History of tram and light rail transit systems by country

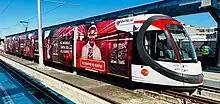
Tram in Rose-Hill Central Port Louis, Mauritius

Although tram and Heritage streetcar systems date to the late 19th and early 20th centuries, many old systems were closed during the mid-20th century because of the advent of automobile (including bus) travel. This was especially the case in North America, but postwar reductions and shutdowns also occurred on British, French and other Western European urban rail networks. However, traditional tramway systems survived, and eventually even began to thrive from the late 20th century onward, some eventually operating as much as when they were first built over a century ago. Their numbers have been augmented by modern tramway or light rail systems in cities which had discarded this form of transport.